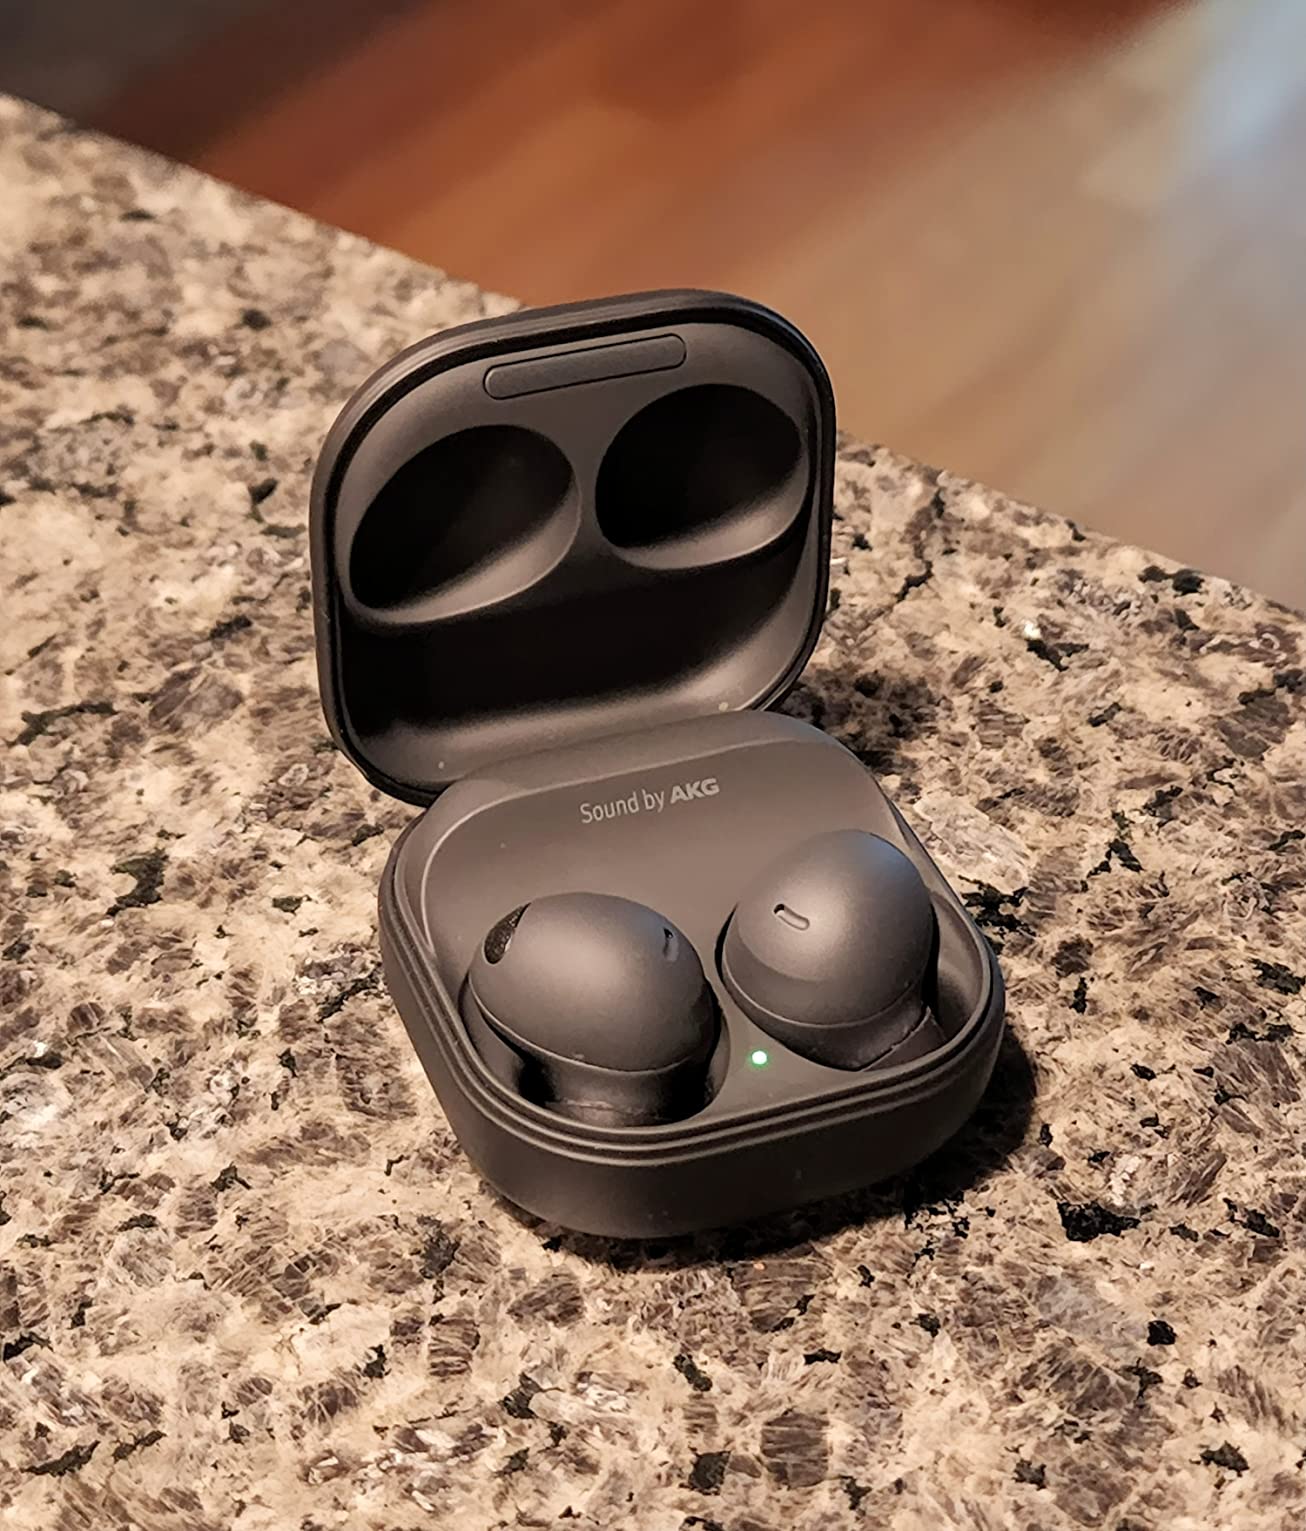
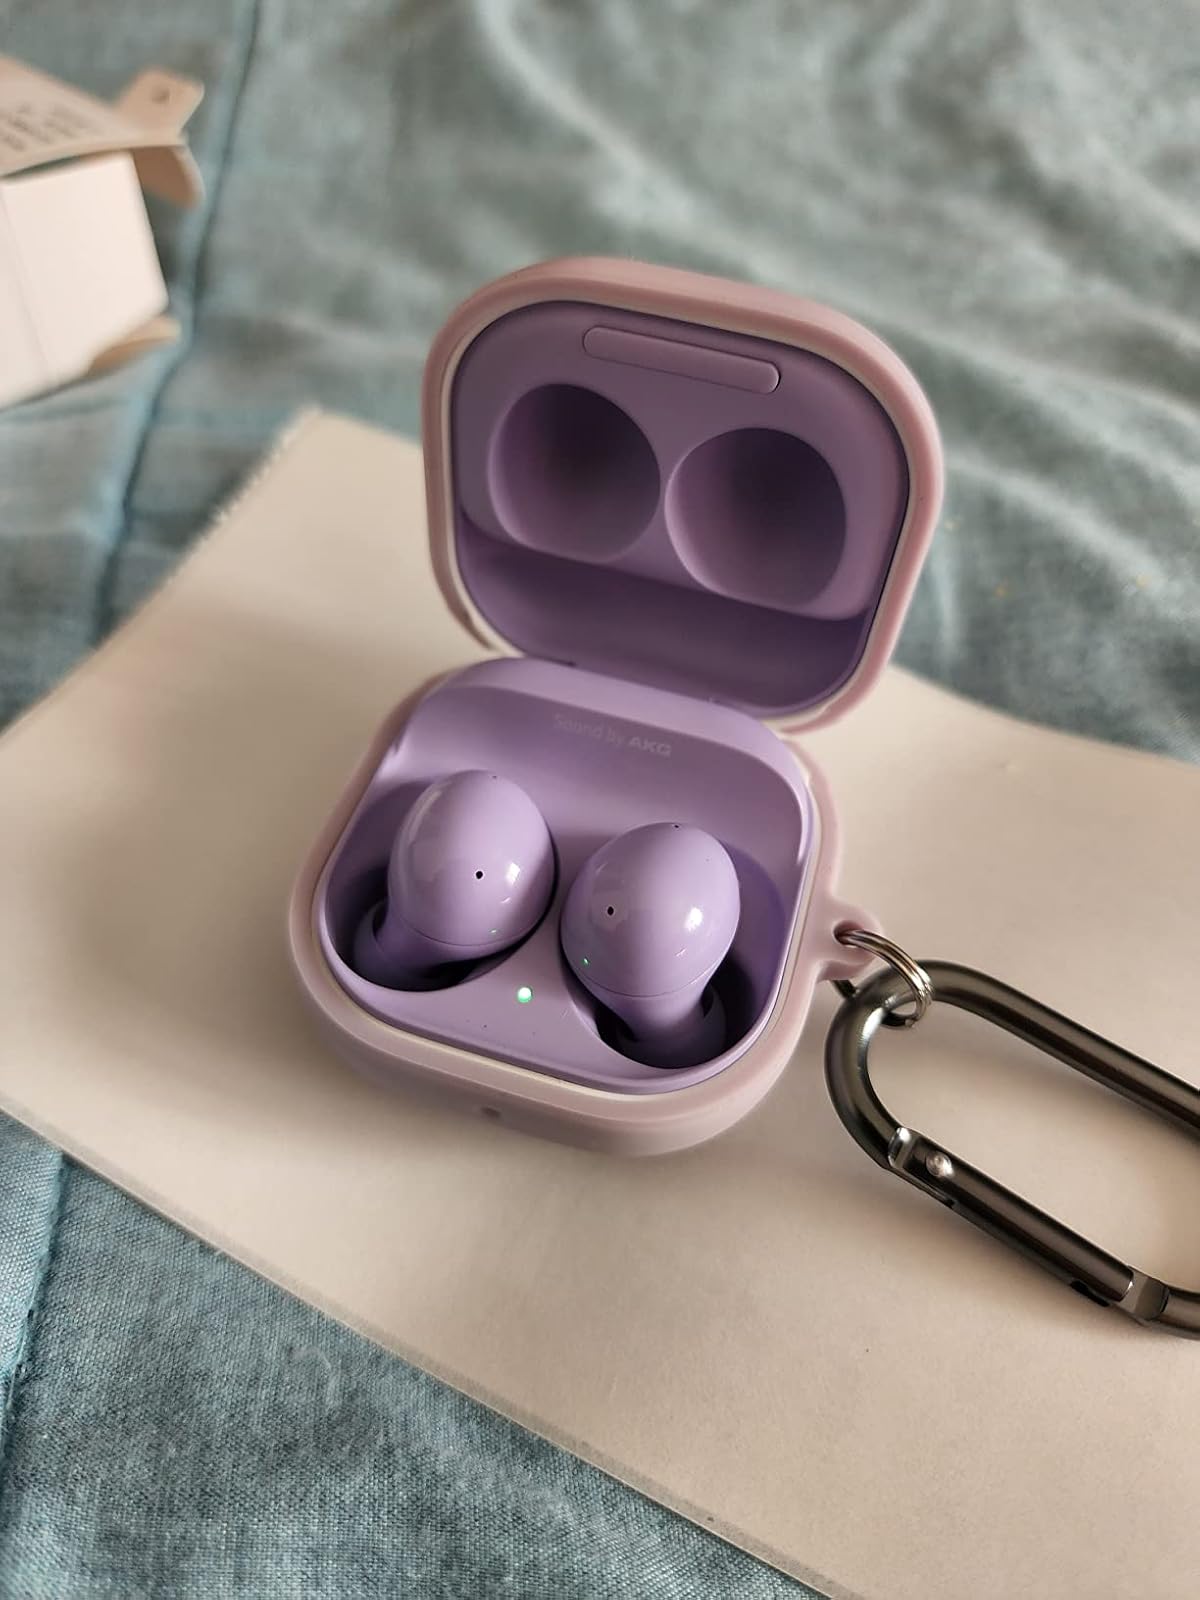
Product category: earbuds
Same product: no